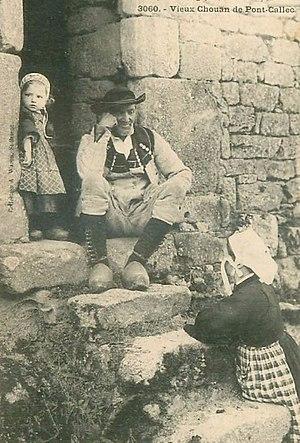
Vieux paysan de Berné dans le Morbihan vêtu comme les anciens chouans prenant la pose assis sur le perron d'une porte en compagnie d' une femme et une fillette.
Berné [bɛʁne] est une commune française située dans le département du Morbihan en région Bretagne.
Le Pays Pourlet, dit anciennement Pays gwenedour, est un pays traditionnel de Bretagne. On écrit aussi parfois Pourleth et on prononce toujours [puʁˈlɛt]. L'origine de ce mot n'est pas clairement établie. On l'appelle aussi pays de Guémené-sur-Scorff ou Bro Mil Bouton. Il se situe dans le pays vannetais.